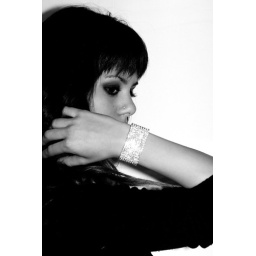
girl in black and white